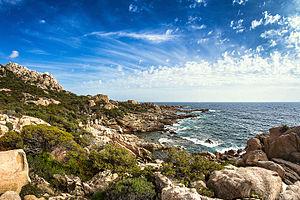
Vue de la côte vers le Sud, depuis la pointe Sud du golfe de Roccapina
Roccapina est un cap situé au sud de la façade littorale occidentale de la Corse.